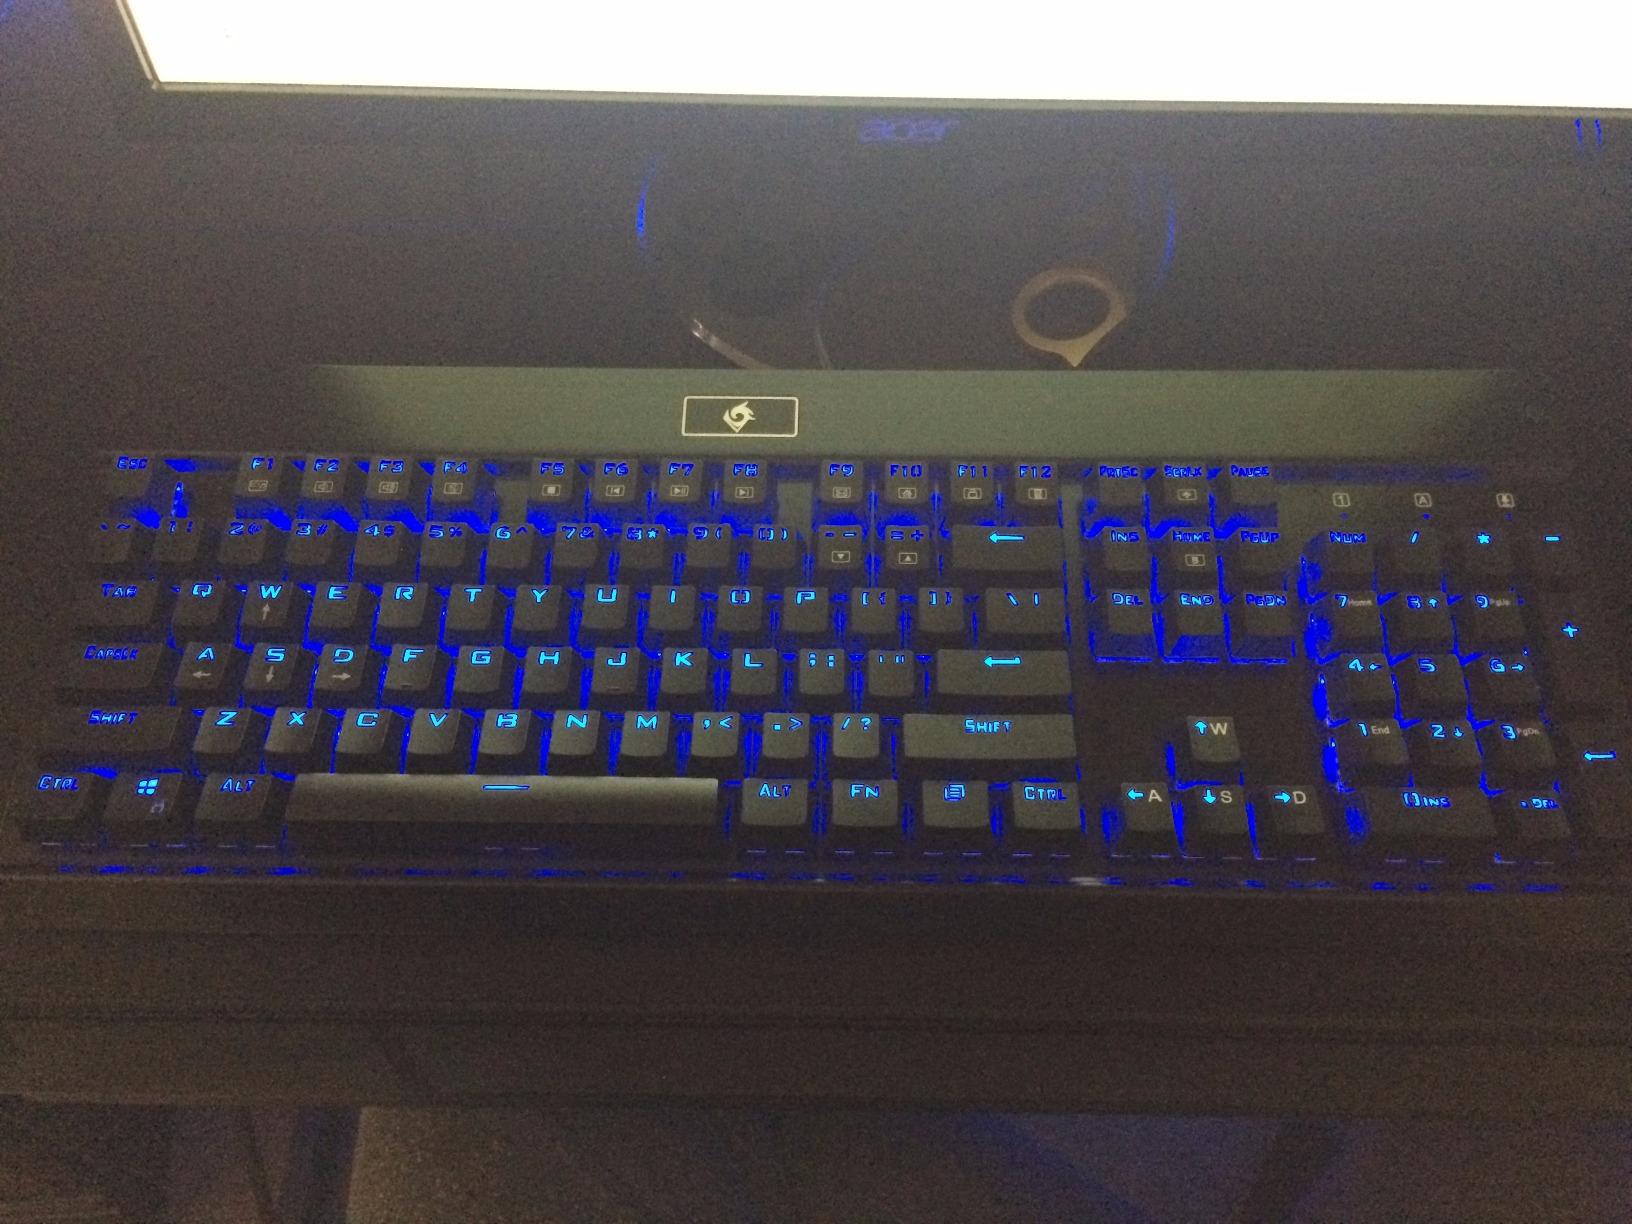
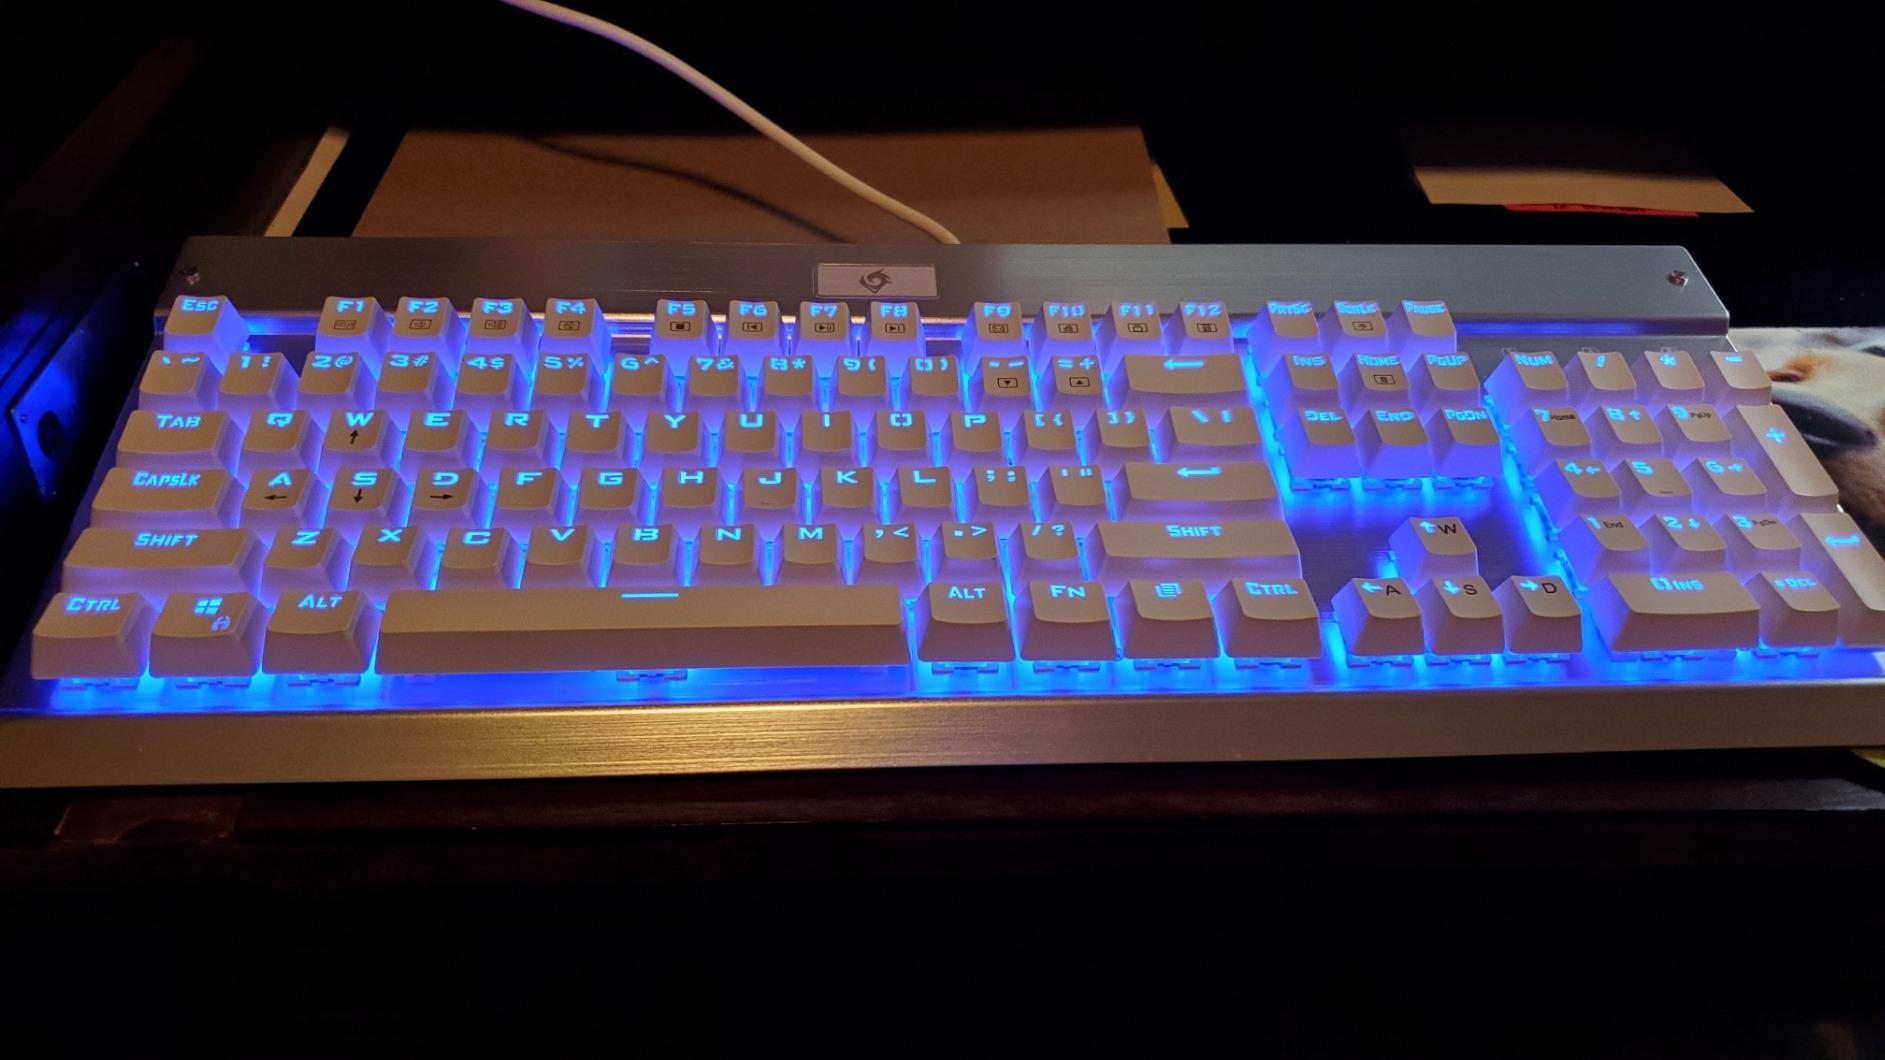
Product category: keyboard
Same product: no